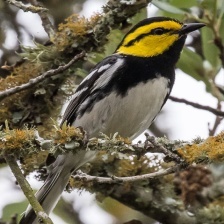
Species: GOLDEN CHEEKED WARBLER
Scientific name: SETOPHAGA CHRYSOPARIA